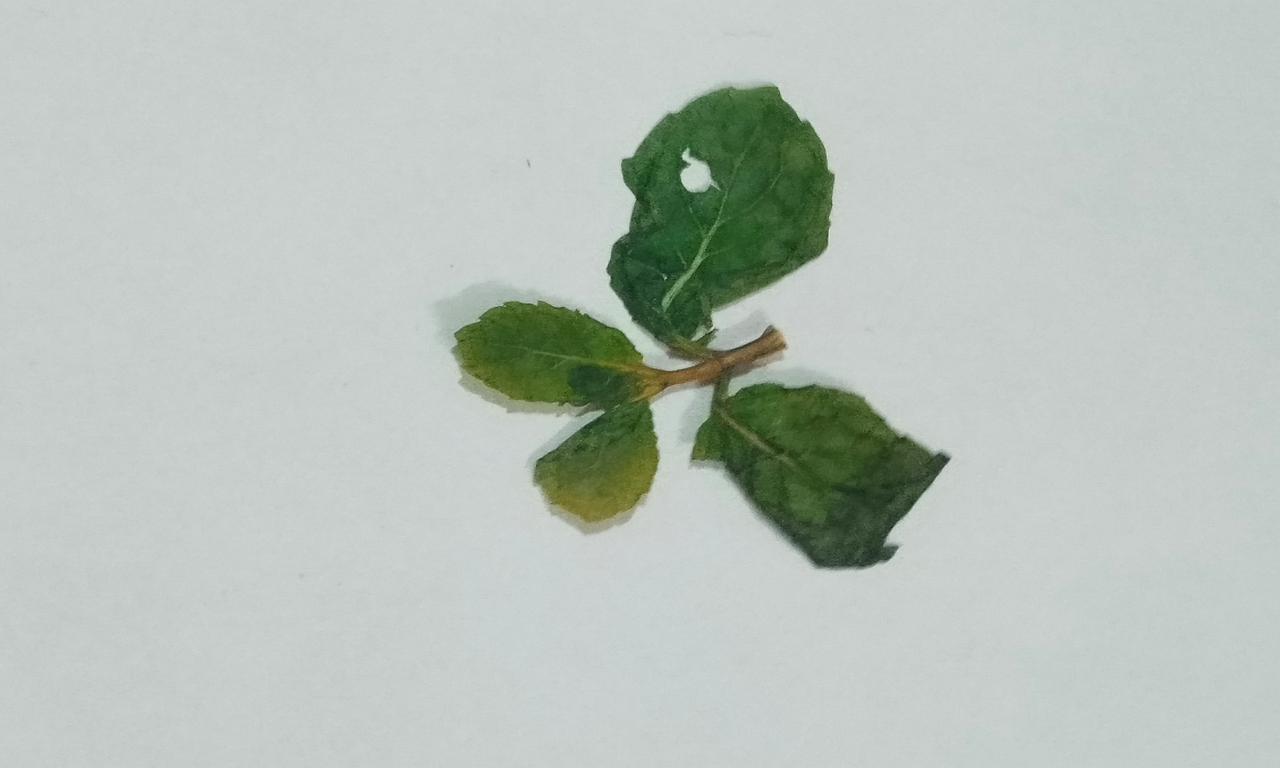
Label: Dried